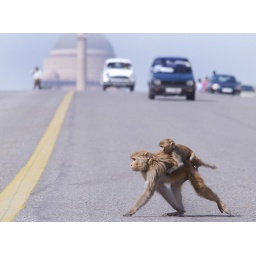
Monkeys cross the road in front of the Presidential Palace and government buildings in New Delhi.